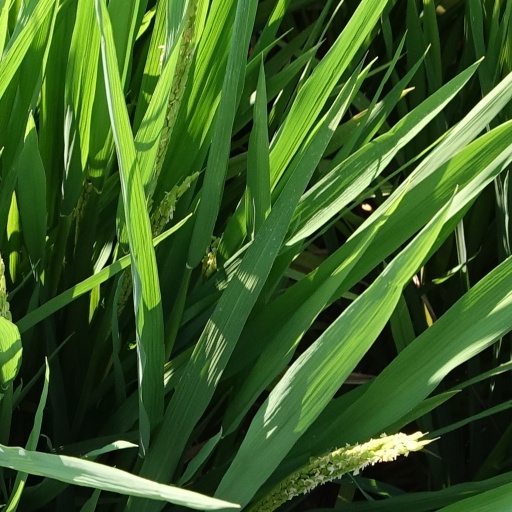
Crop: rice